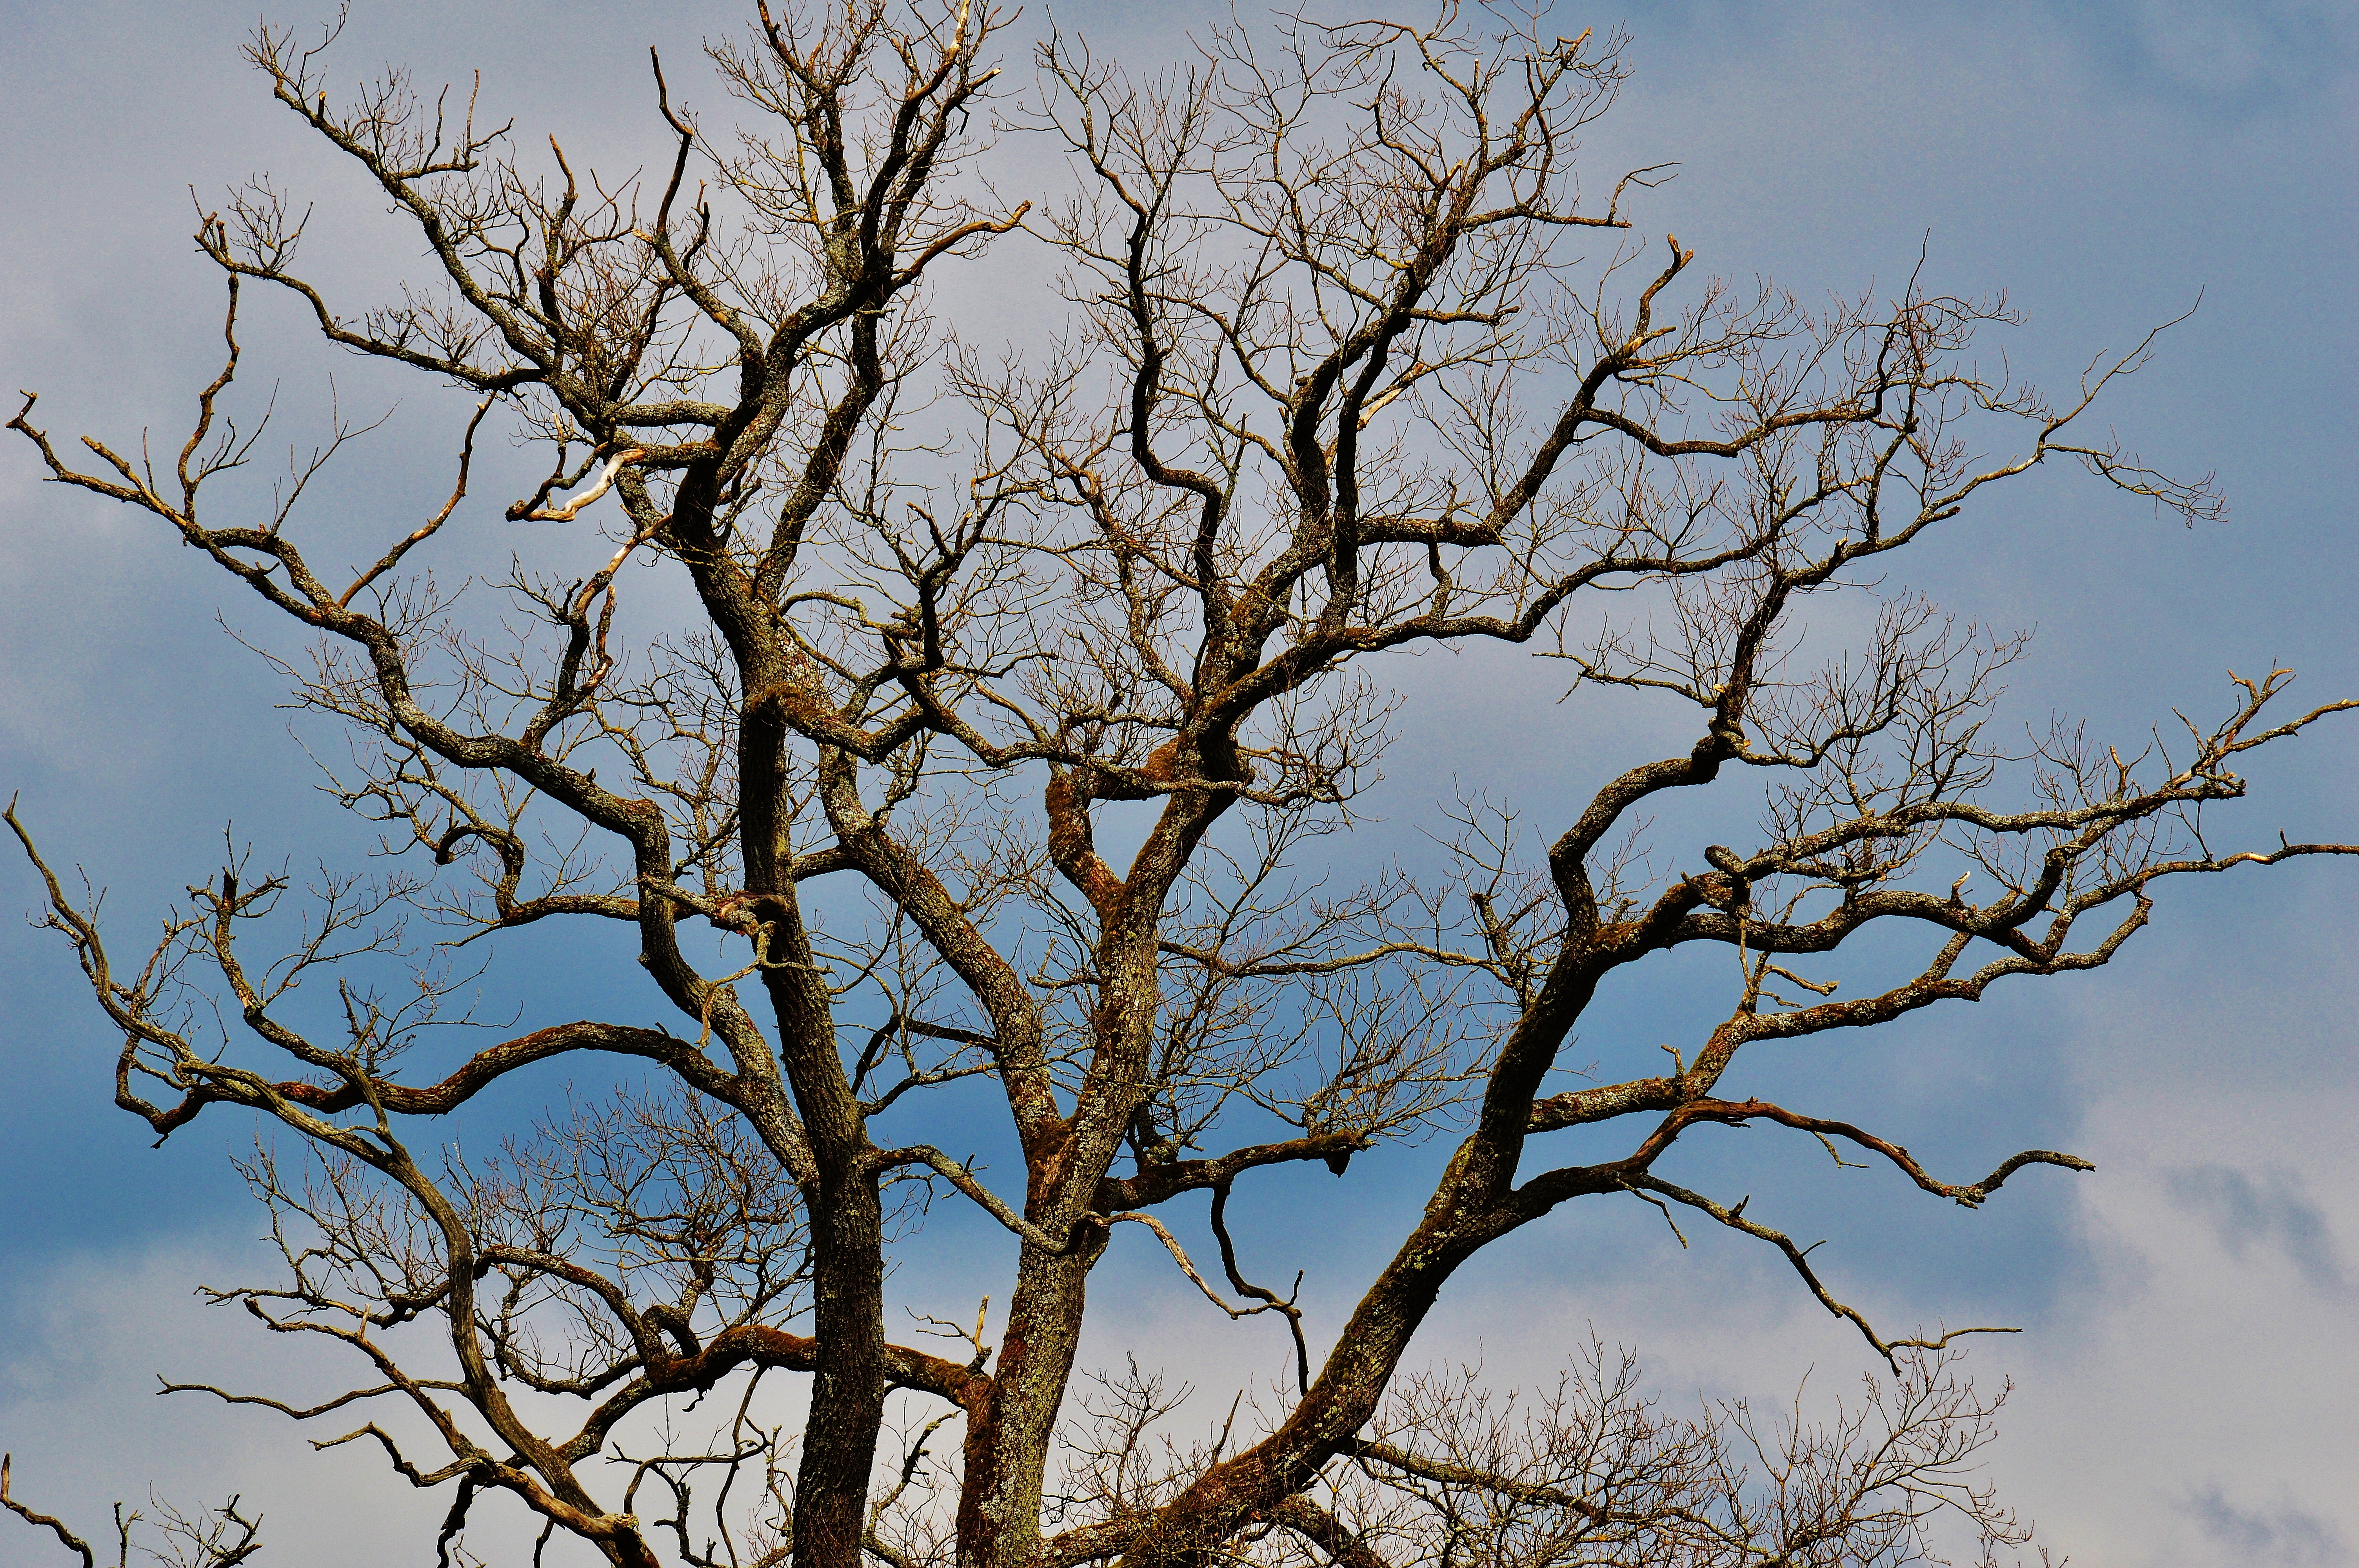
tree, nature, branch, blossom, winter, plant, sky, leaf, flower, construction, spring, flora, season, twig, branches, woody plant